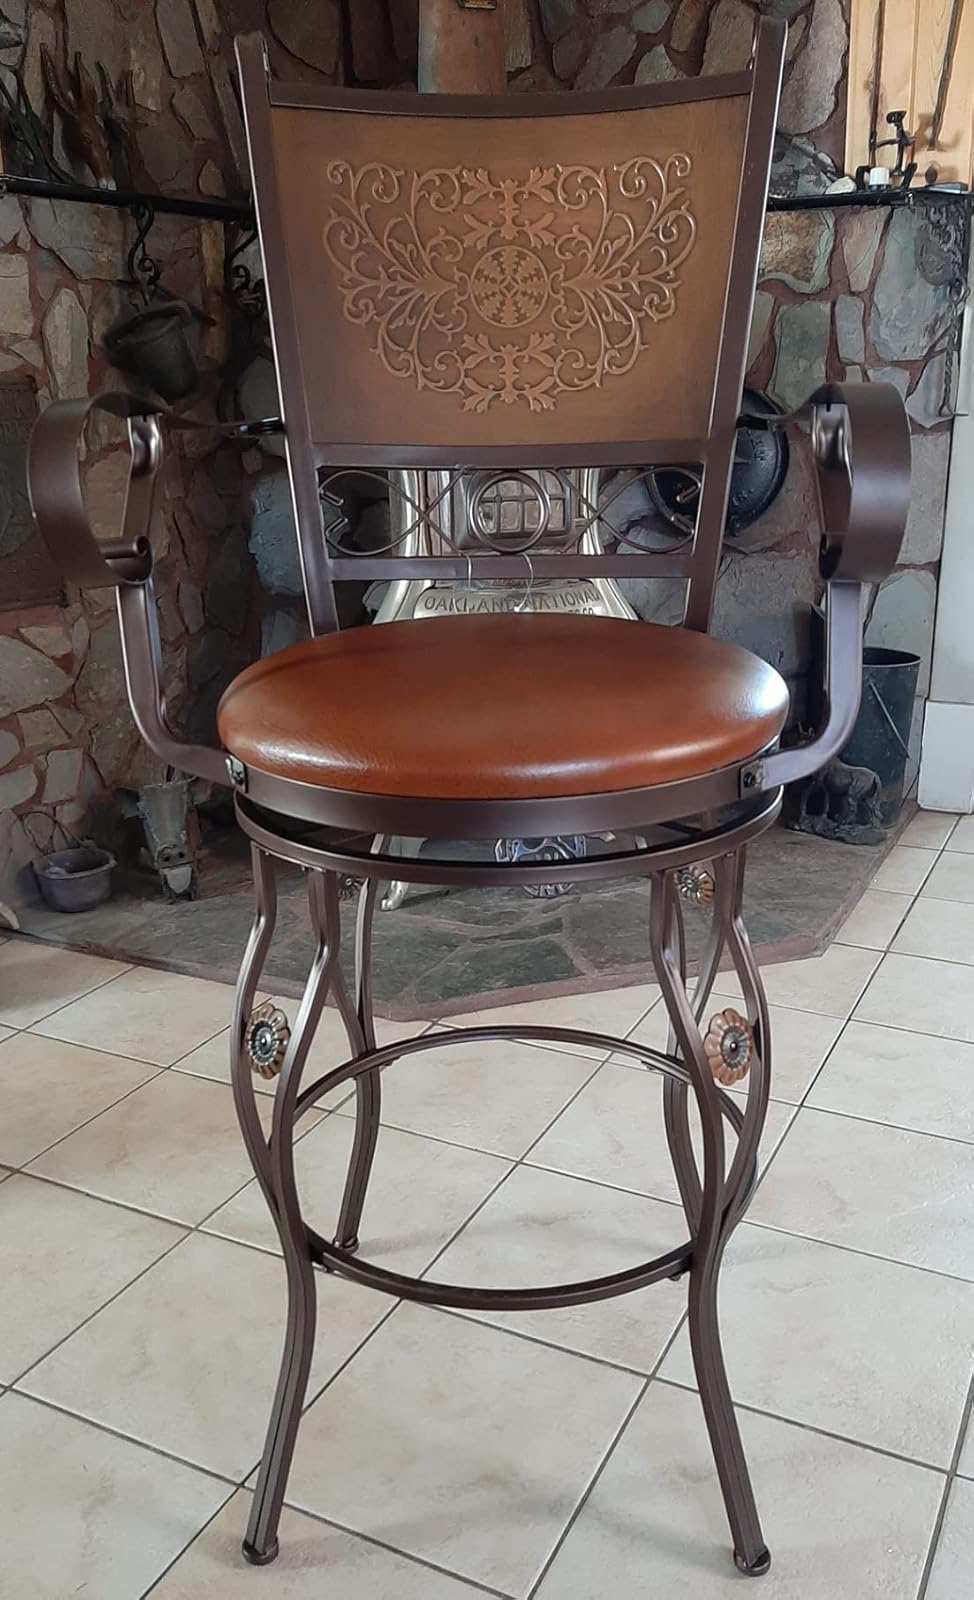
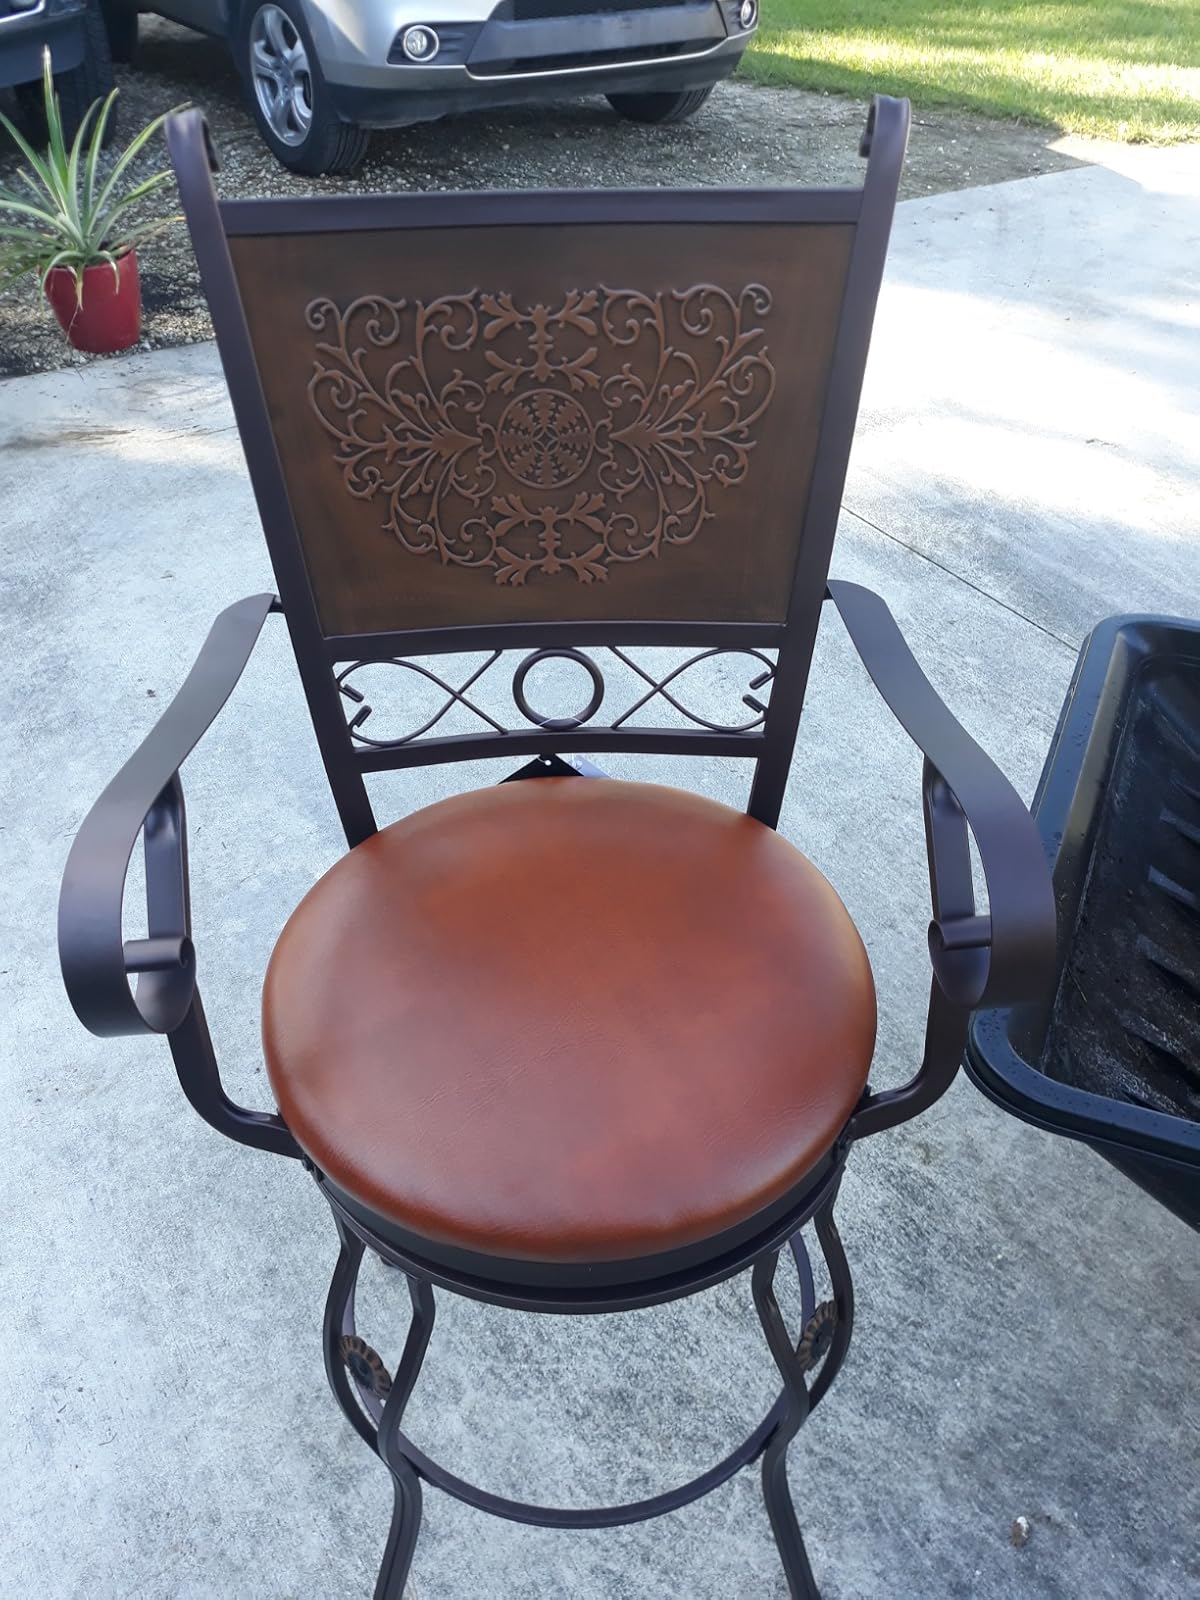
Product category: stool
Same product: no